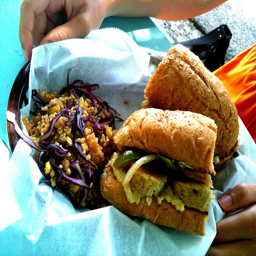
A cut in half sandwich sitting on top of a napkin.
The basket has a sandwich in halves with rice in it.
A person holding a tray with a sandwich and side.
a sub sandwich cut in half next to a salad
The basket of food has sandwich halves and vegetables.